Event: Nepal Earthquake
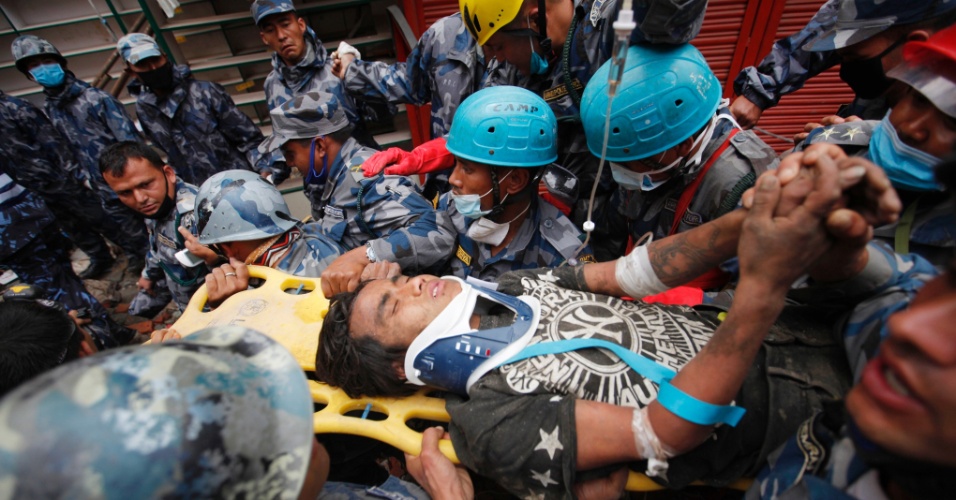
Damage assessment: no_damage